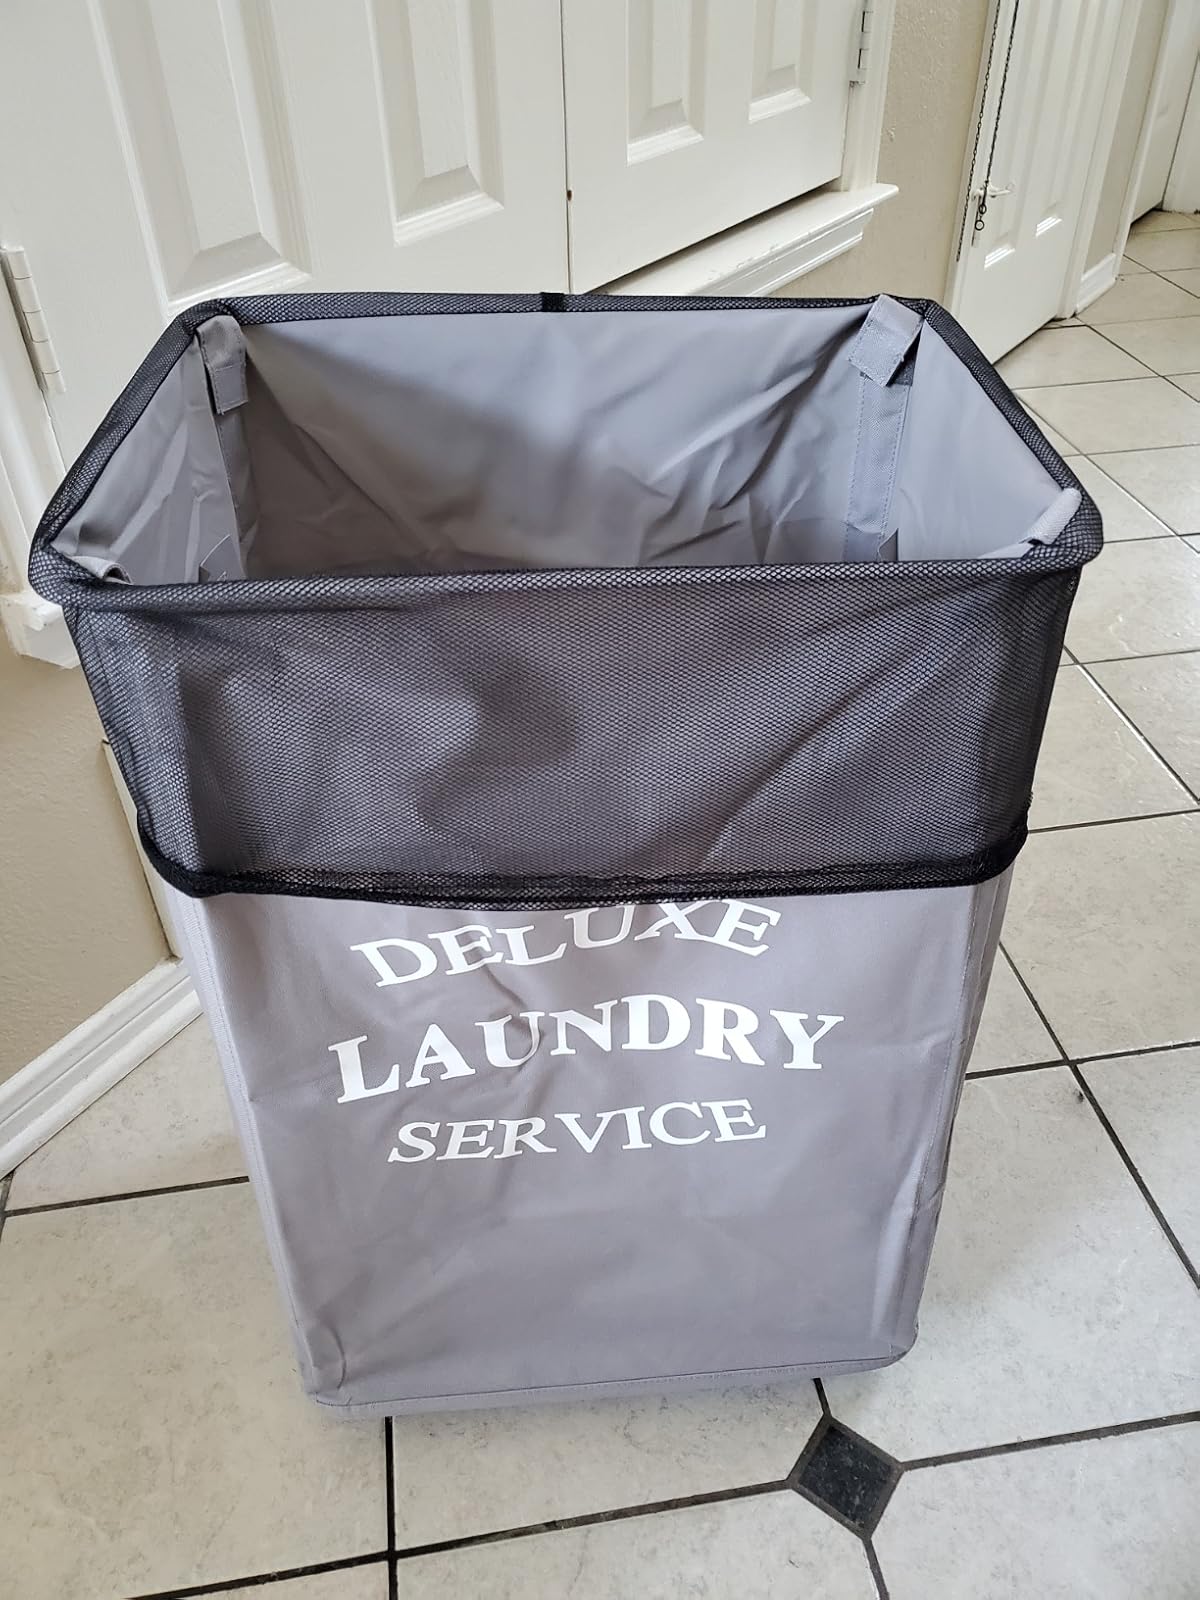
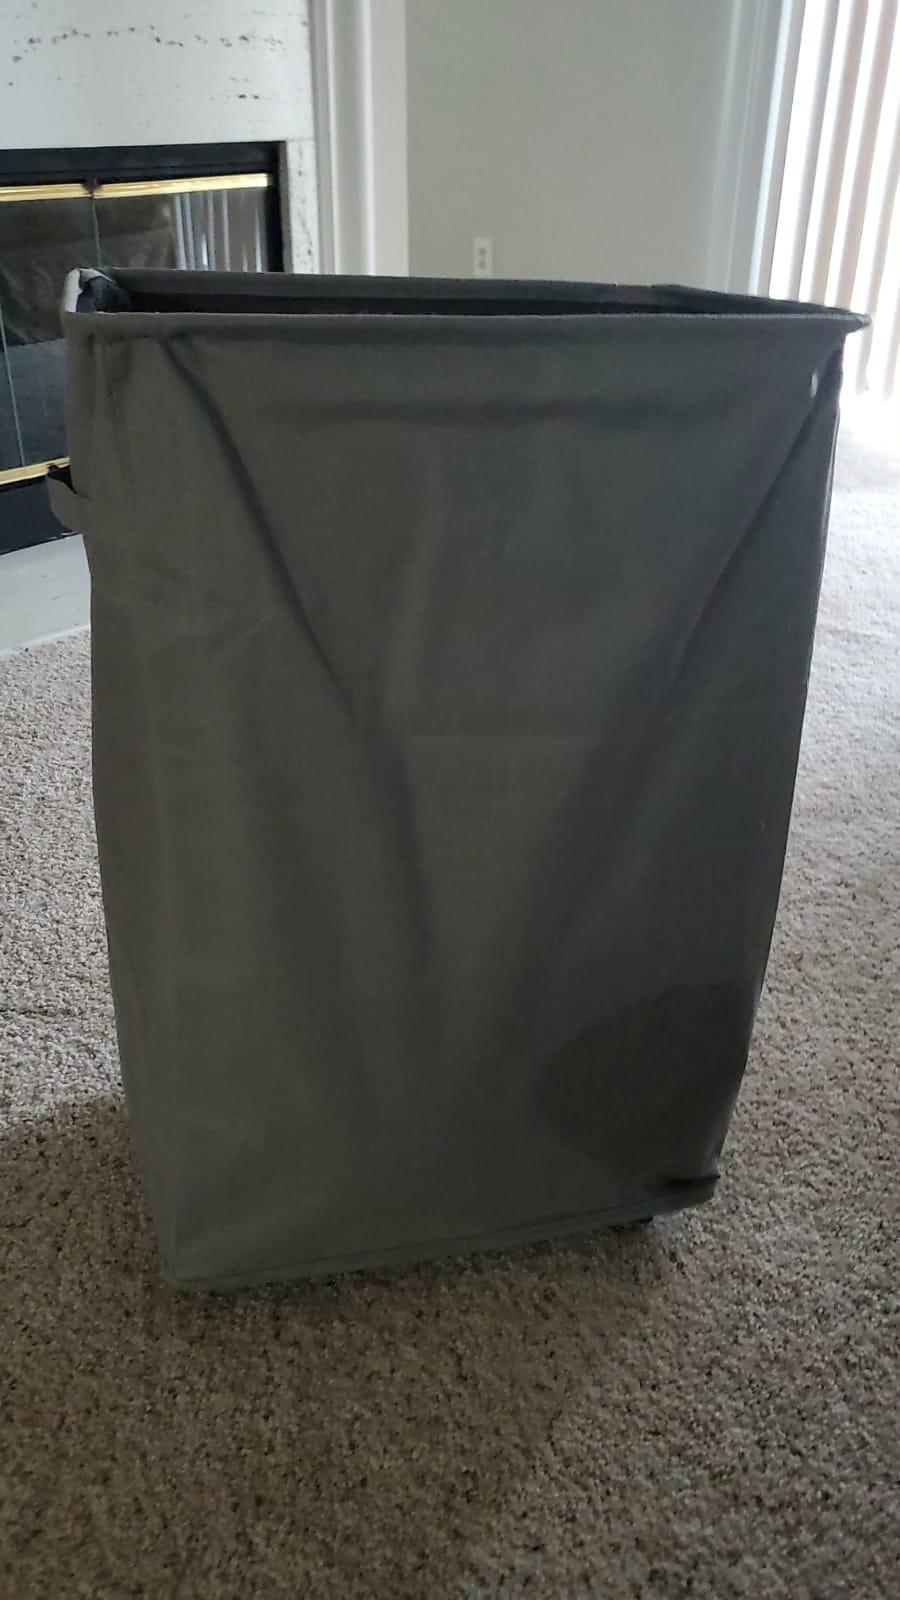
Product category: items_hamper
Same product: yes